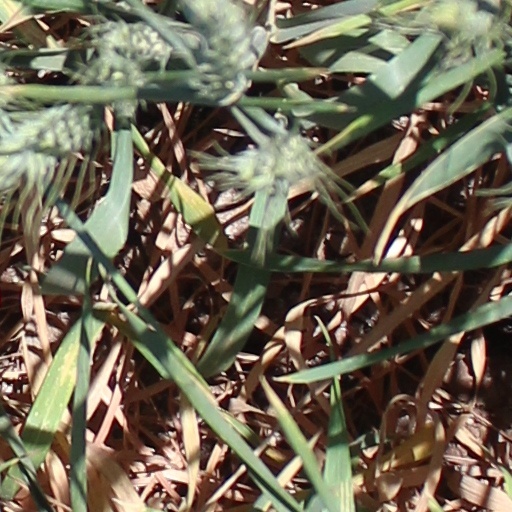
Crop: wheat